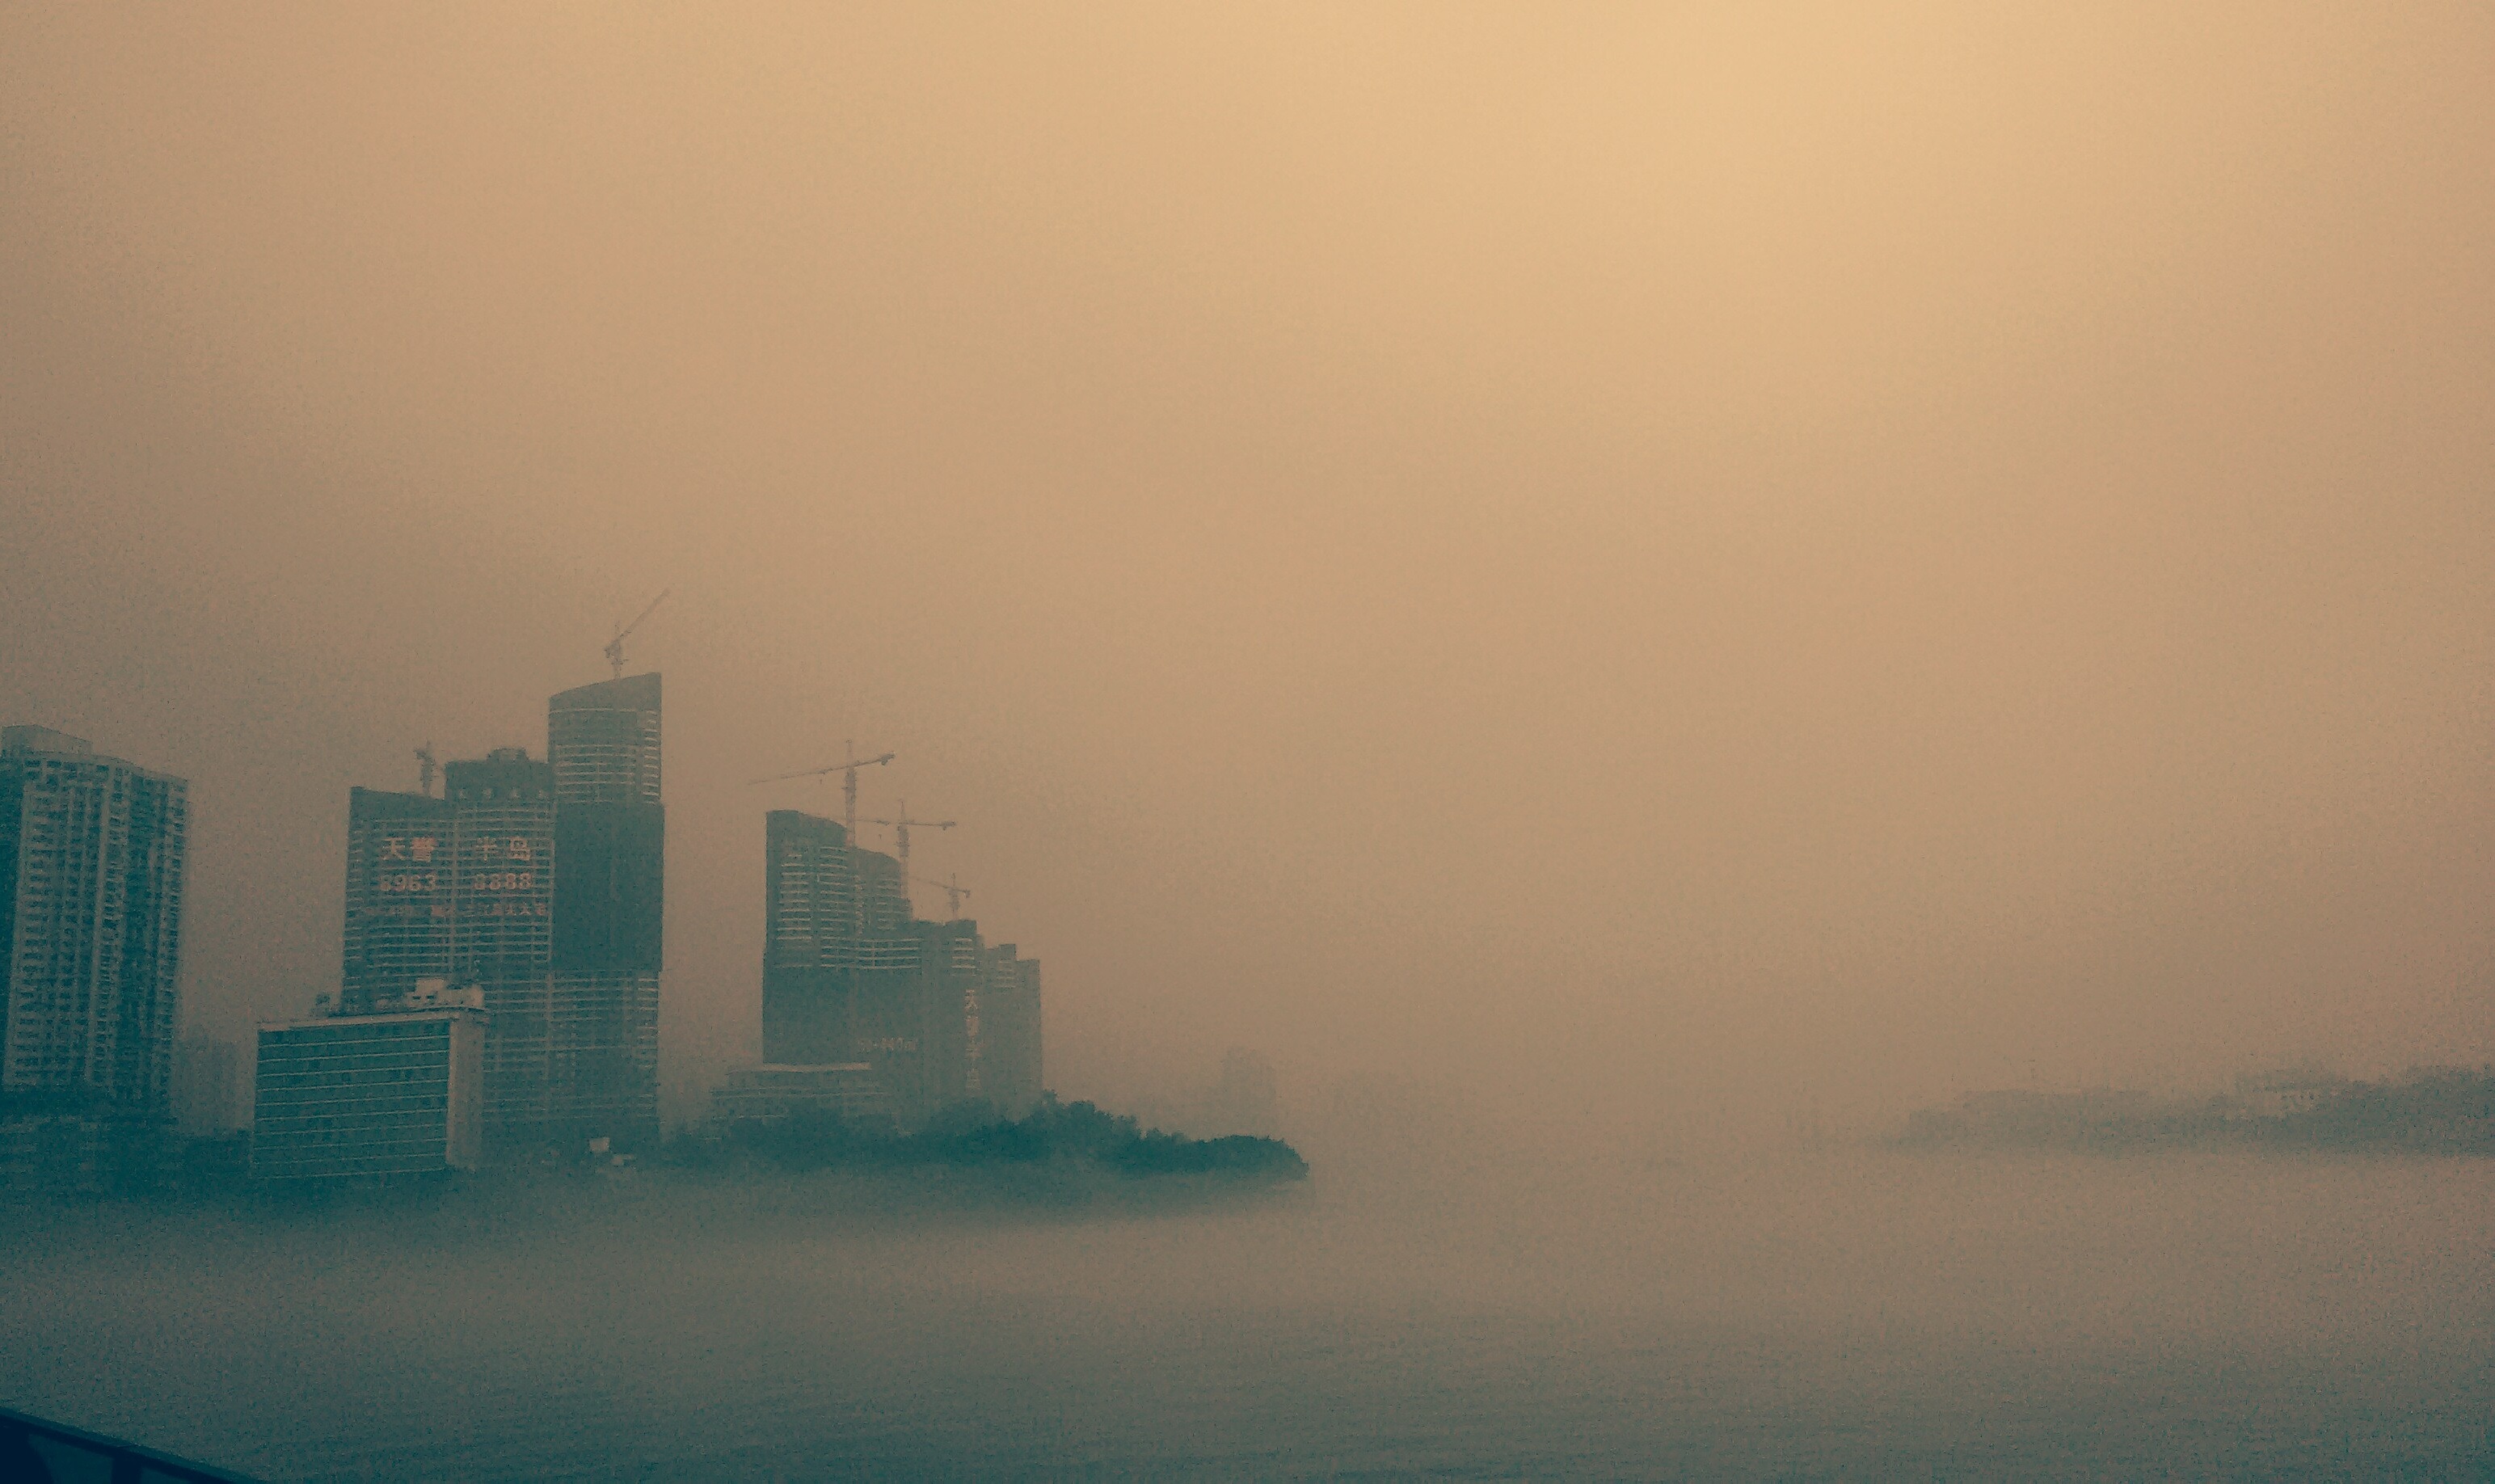
sea, horizon, cloud, sky, fog, sunrise, sunset, mist, skyline, sunlight, morning, dawn, atmosphere, dusk, evening, weather, haze, atmospheric phenomenon, atmosphere of earth